Vemulawada Bheemakavi (film)

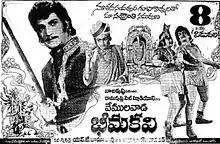
Theatrical release poster

Vemulawada Bheemakavi is a 1976 Indian Telugu-language biographical film directed by D. Yoganand and produced by N. T. Rama Rao under his Ramakrishna Cine Studios banner. It stars N. T. Rama Rao, Nandamuri Balakrishna with music composed by Pendyala Nageswara Rao.